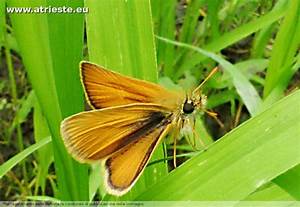
Label: butterfly